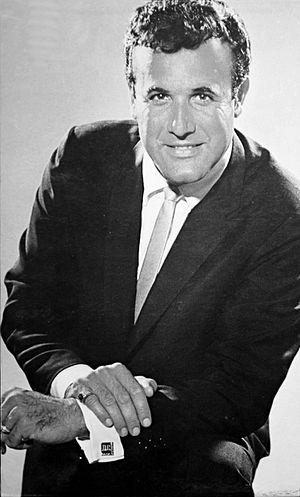
Richard Contino, dit Dick Contino, est un accordéoniste américain, né le 17 janvier 1930 à Fresno et mort le 19 avril 2017.